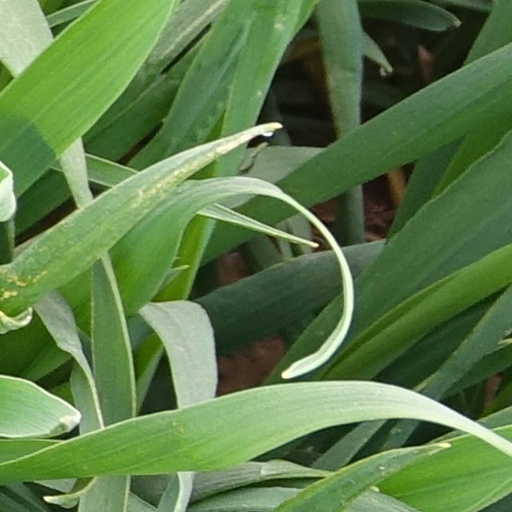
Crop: wheat